Describe the emotion expressed in this image:  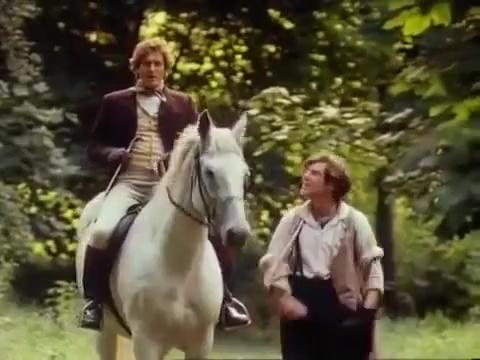
This person displays Pain, valence and arousal with high intensity.